Ayub Ommaya

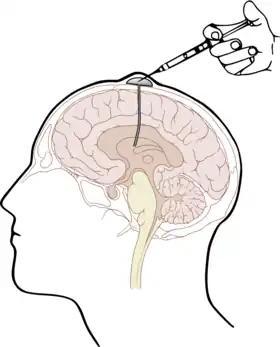
Ommaya Reservoir

Ommaya's models and work in traumatic injury were foundational to the biomechanics of traumatic brain injury. This work allowed for improved modeling of brain injury by engineers in their design of safety equipment in automobiles. Ommaya also published the first coma score for classification of traumatic brain injury. The most widely used contemporary classification systems follow the Ommaya approach. Ommaya's friendship with Congressman Lehman, then chair of the House Appropriations Subcommittee on Transportation, lead to the creation of the National Center for Injury Prevention and Control.